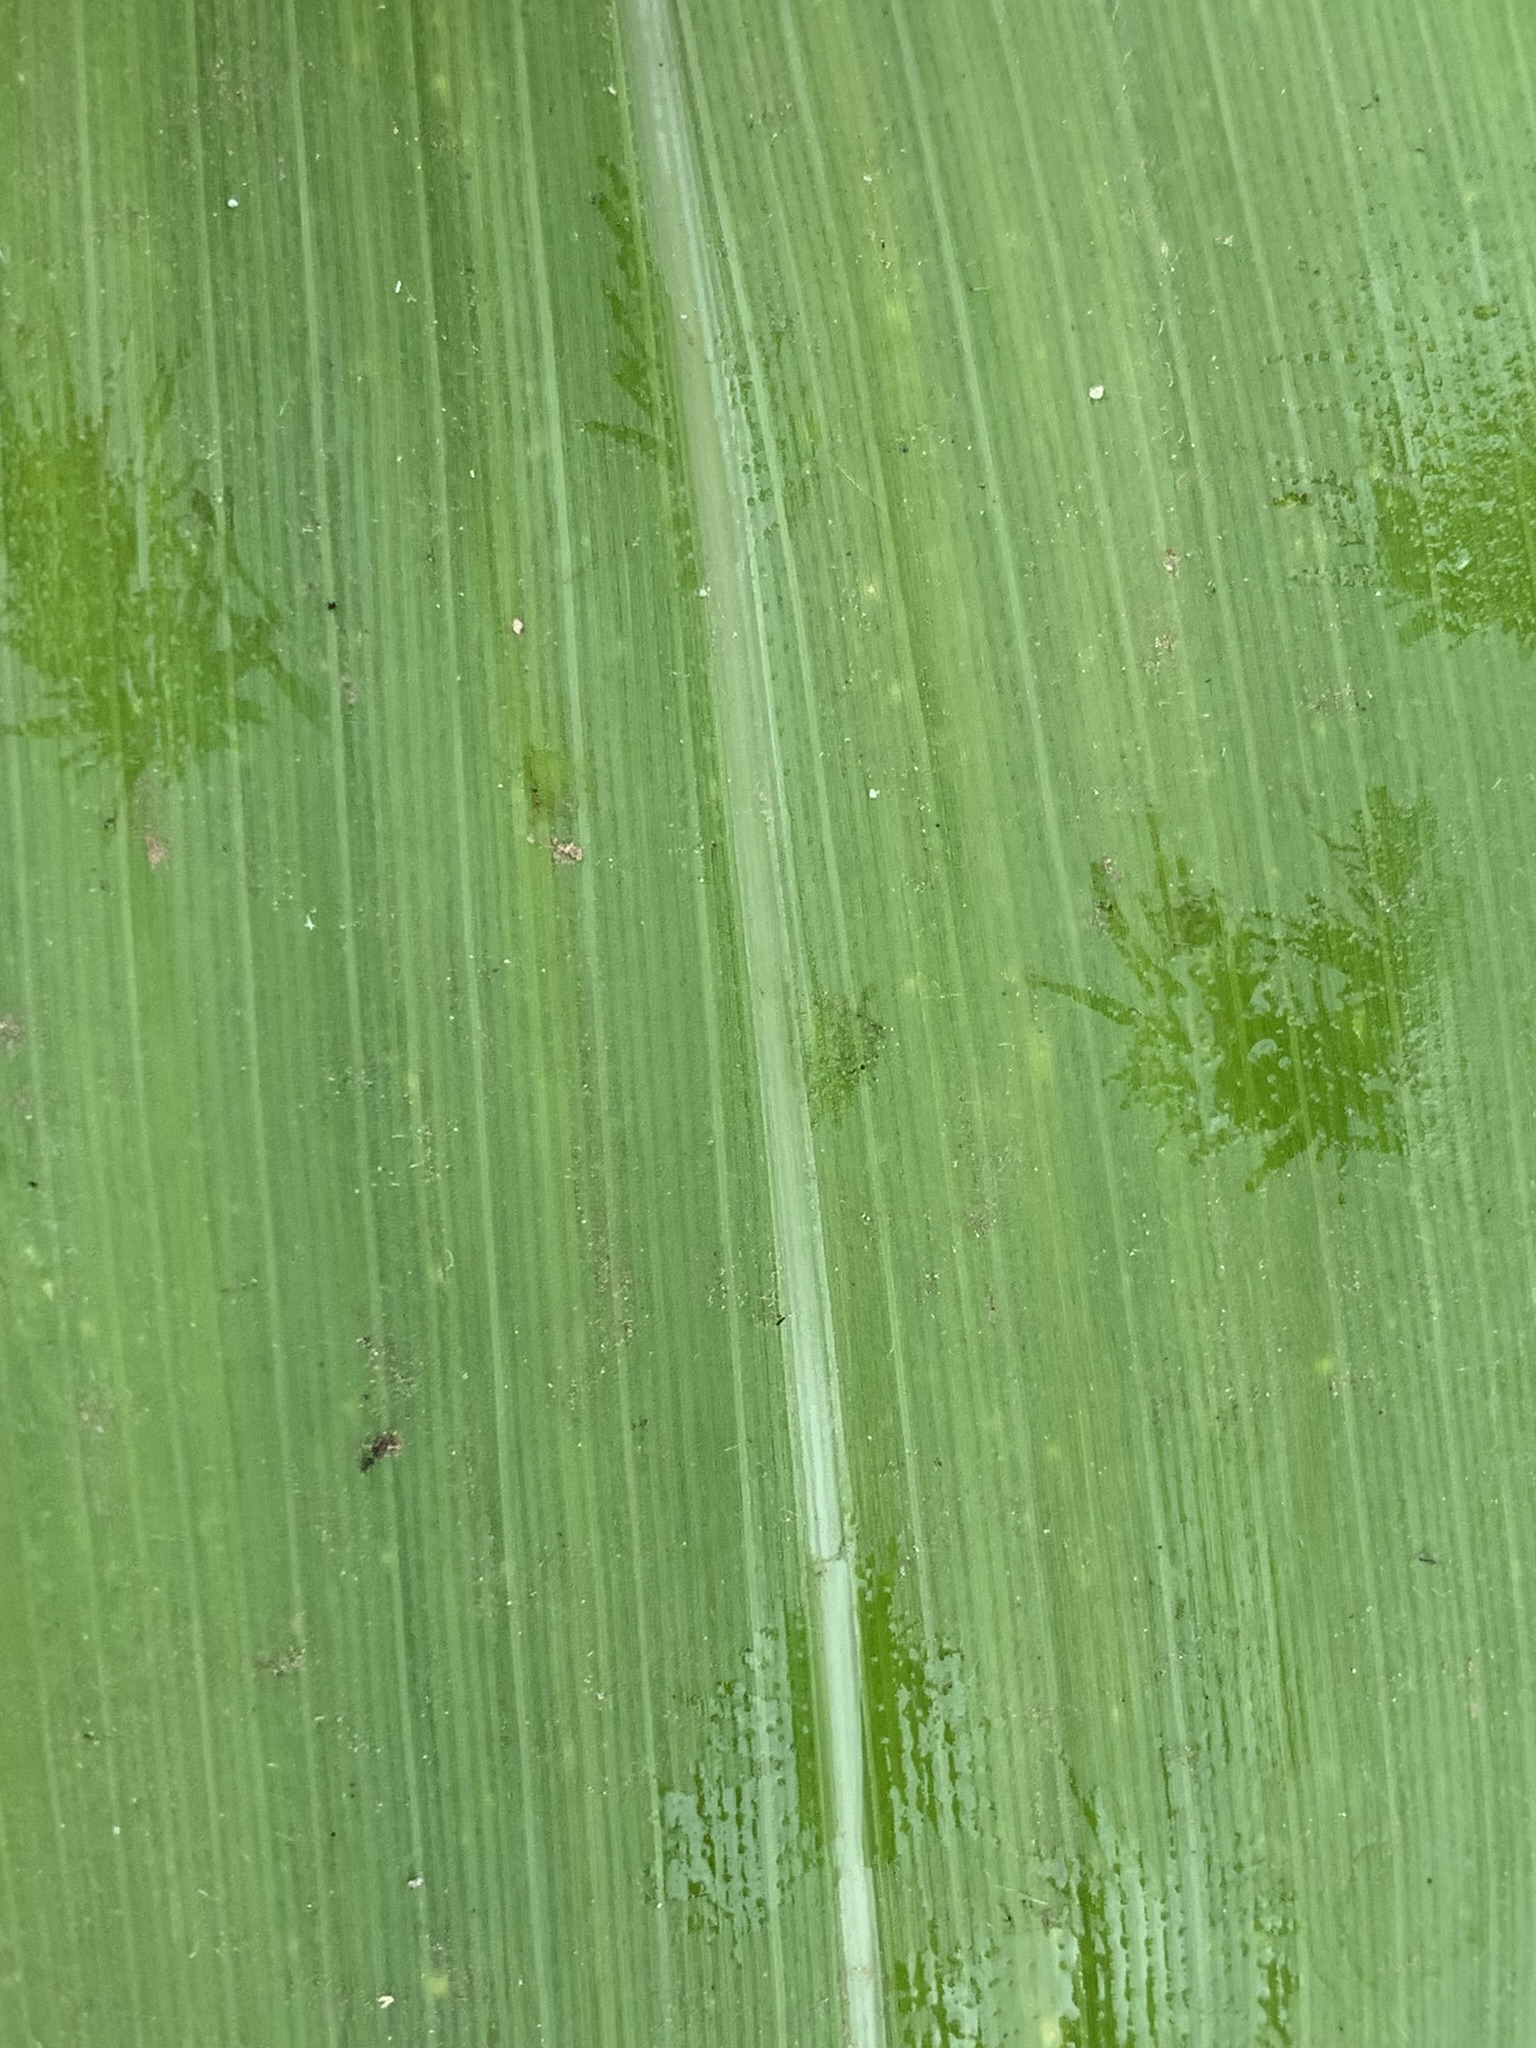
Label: Healthy